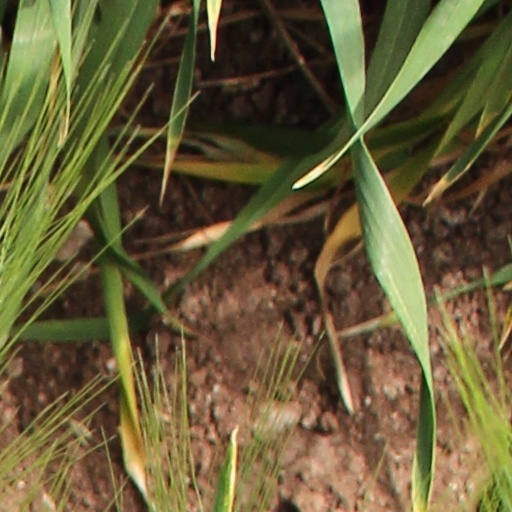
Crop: wheat